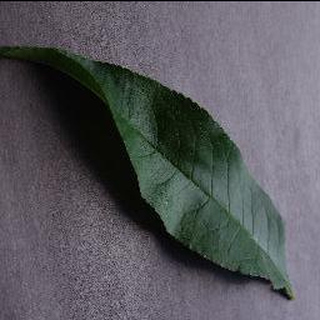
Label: healthy_peach